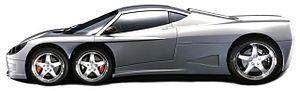
La Covini C6W est une automobile à 6 roues construite par le constructeur italien Covini. Elle est dans la lignée des Panther 6 et Wolfrace Sonic.